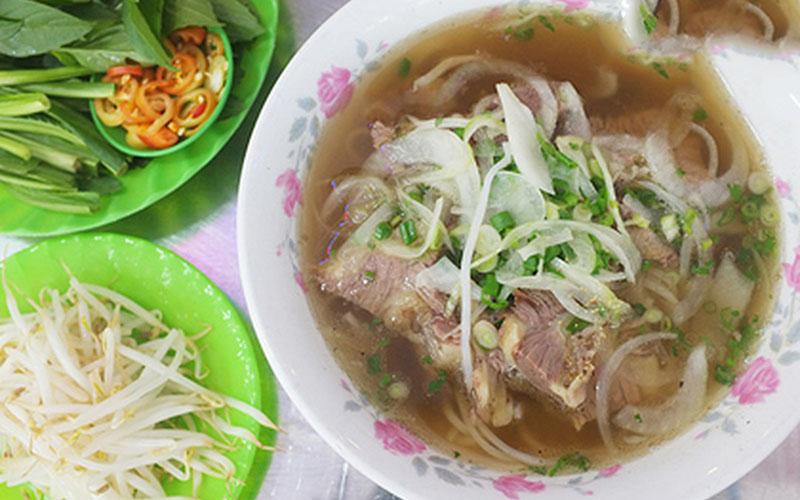
có một tô bún đang xuát hiện ở trên bàn